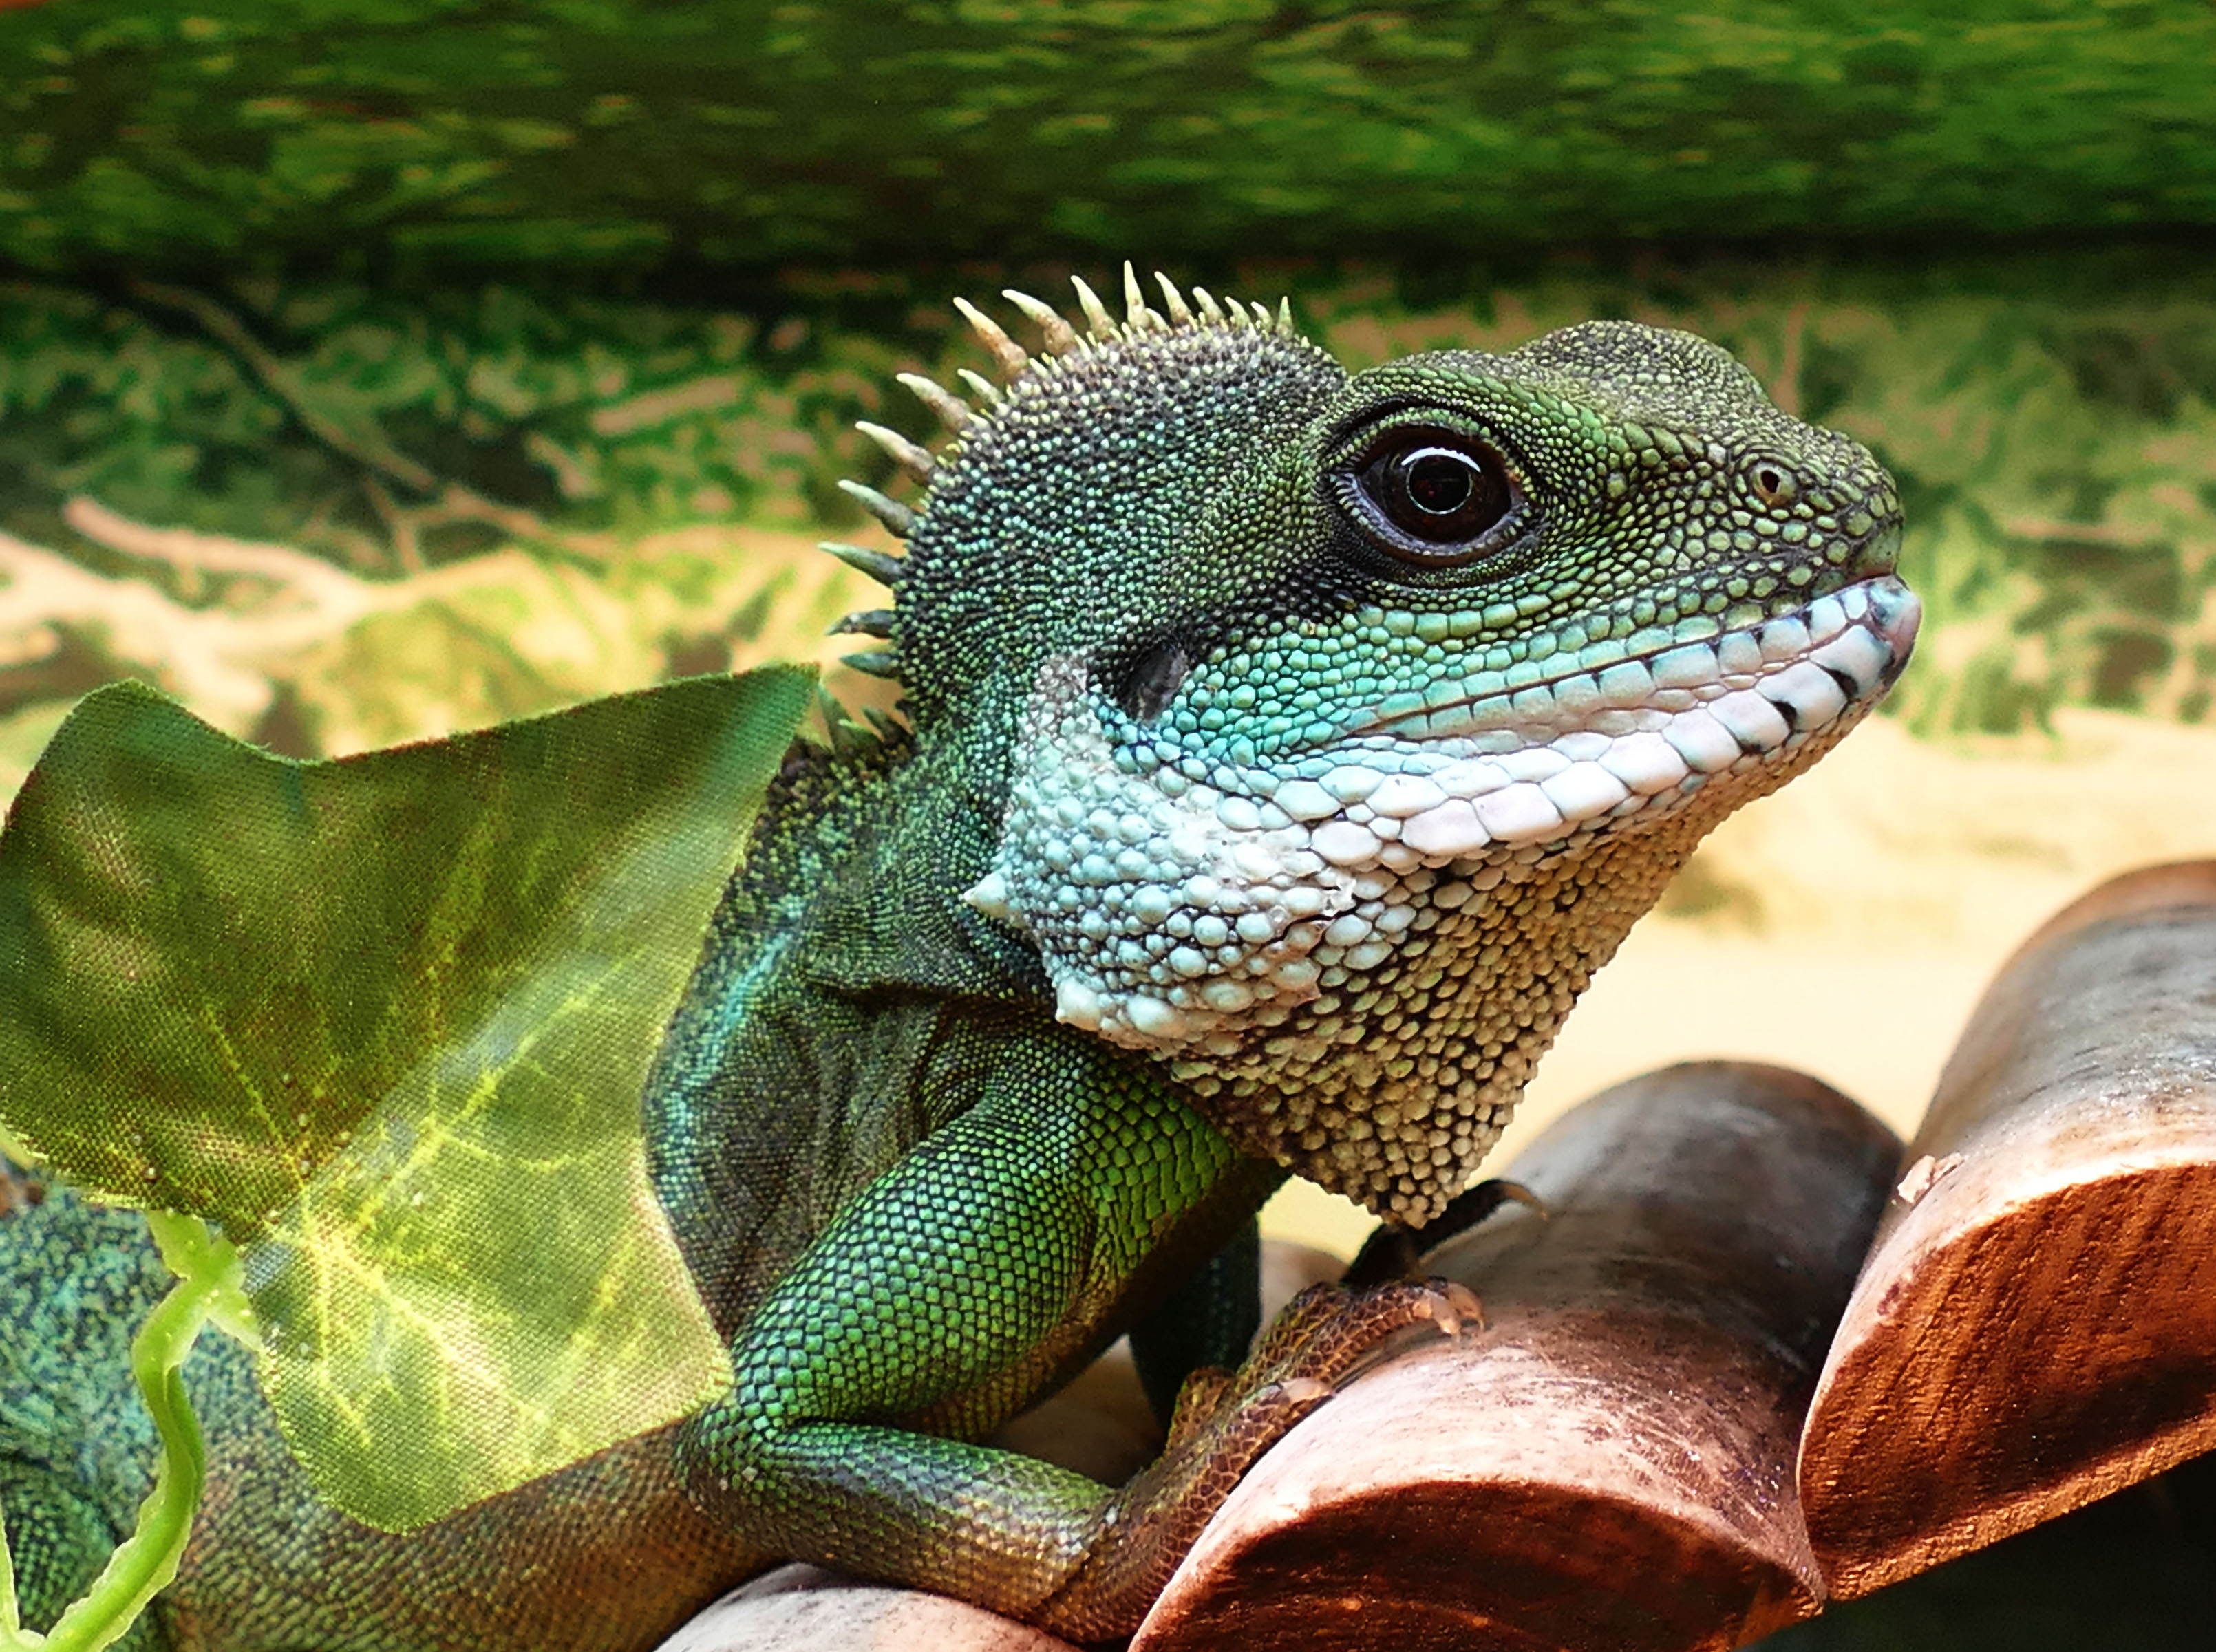
water, nature, forest, male, wildlife, wild, green, chinese, jungle, tropical, reptile, iguana, fauna, lizard, green lizard, close up, crest, chameleon, pets, animals, spikes, vertebrate, dragon, exotic, scales, iguania, macro photography, lacerta, agamidae, chinese water dragon, scaled reptile, lacertidae, african chameleon